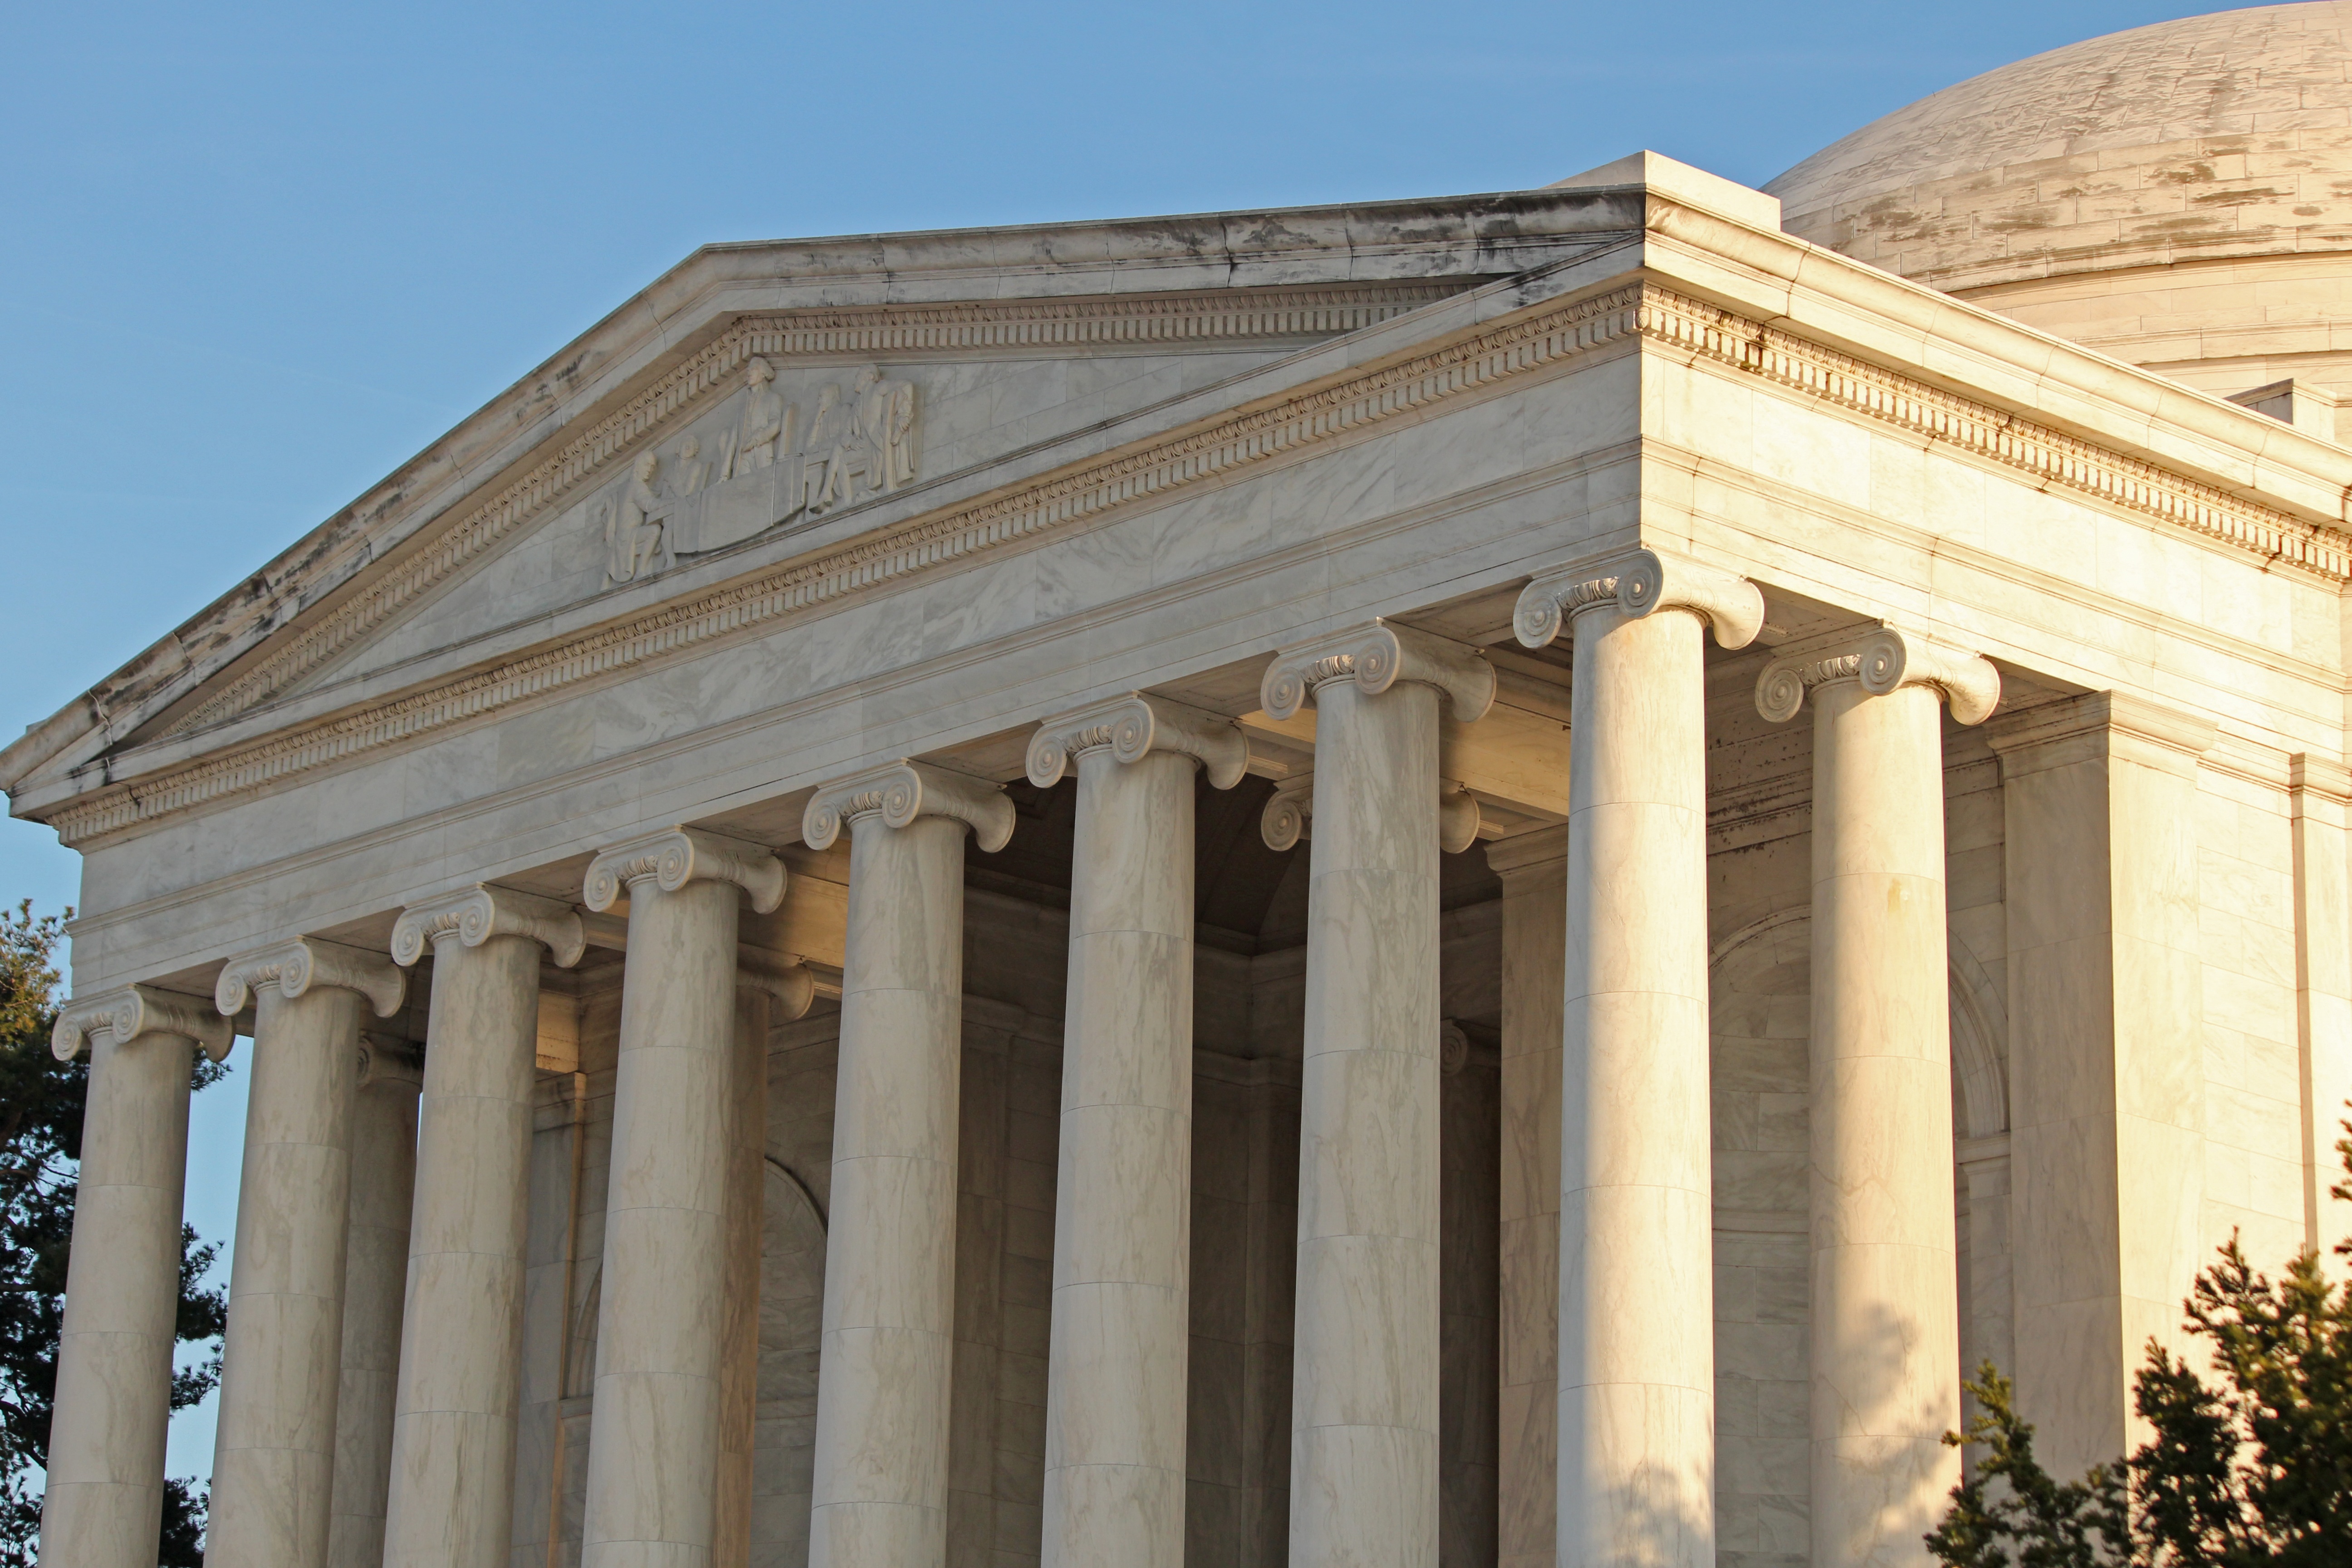
architecture, structure, building, palace, monument, column, america, landmark, facade, tourism, place of worship, dc, capital, memorial, temple, court, historical, jefferson, washington dc, roman temple, classical architecture, ancient history, egyptian temple, baluster, ancient roman architecture, ancient greek temple